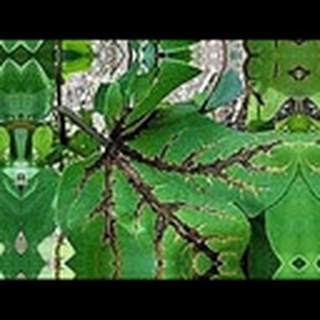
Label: cotton_bacterial_blight